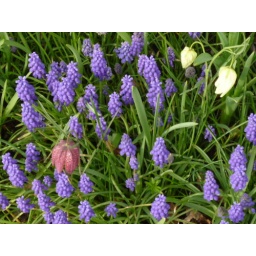
mixed flowers in the raised beds by the lake